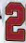
Number: 2